Aabra Ka Daabra

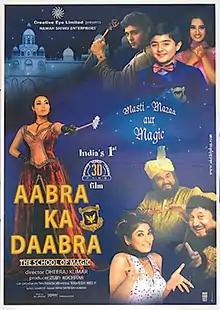

Aabra Ka Daabra is a 2004 Indian Hindi-language fantasy film. It is an unofficial adaptation of the Harry Potter film series.